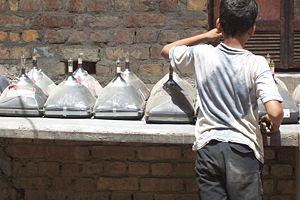
Les déchets d'équipements électriques et électroniques ou PEEFV — produits électriques et électroniques en fin de vie —, en anglais Waste Electronic and Electrical Equipment WEEE sont une catégorie de déchets constituée des équipements en fin de vie, fonctionnant à l'électricité ou via des champs électromagnétiques, ainsi que les équipements de production, de transfert et de mesure de ces courants et champs.